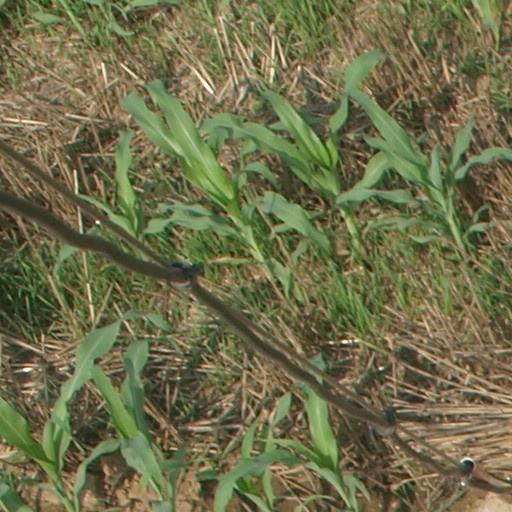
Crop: maize; corn